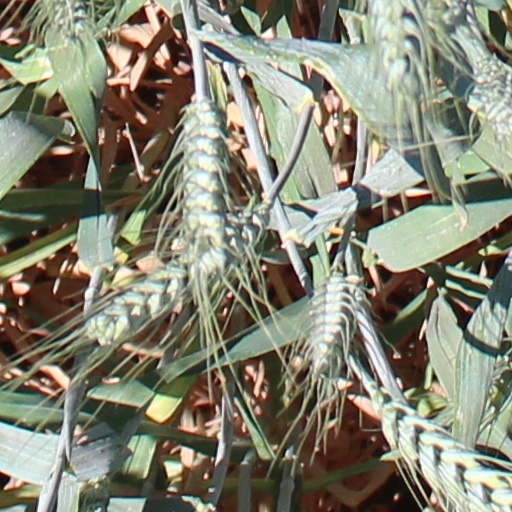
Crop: wheat